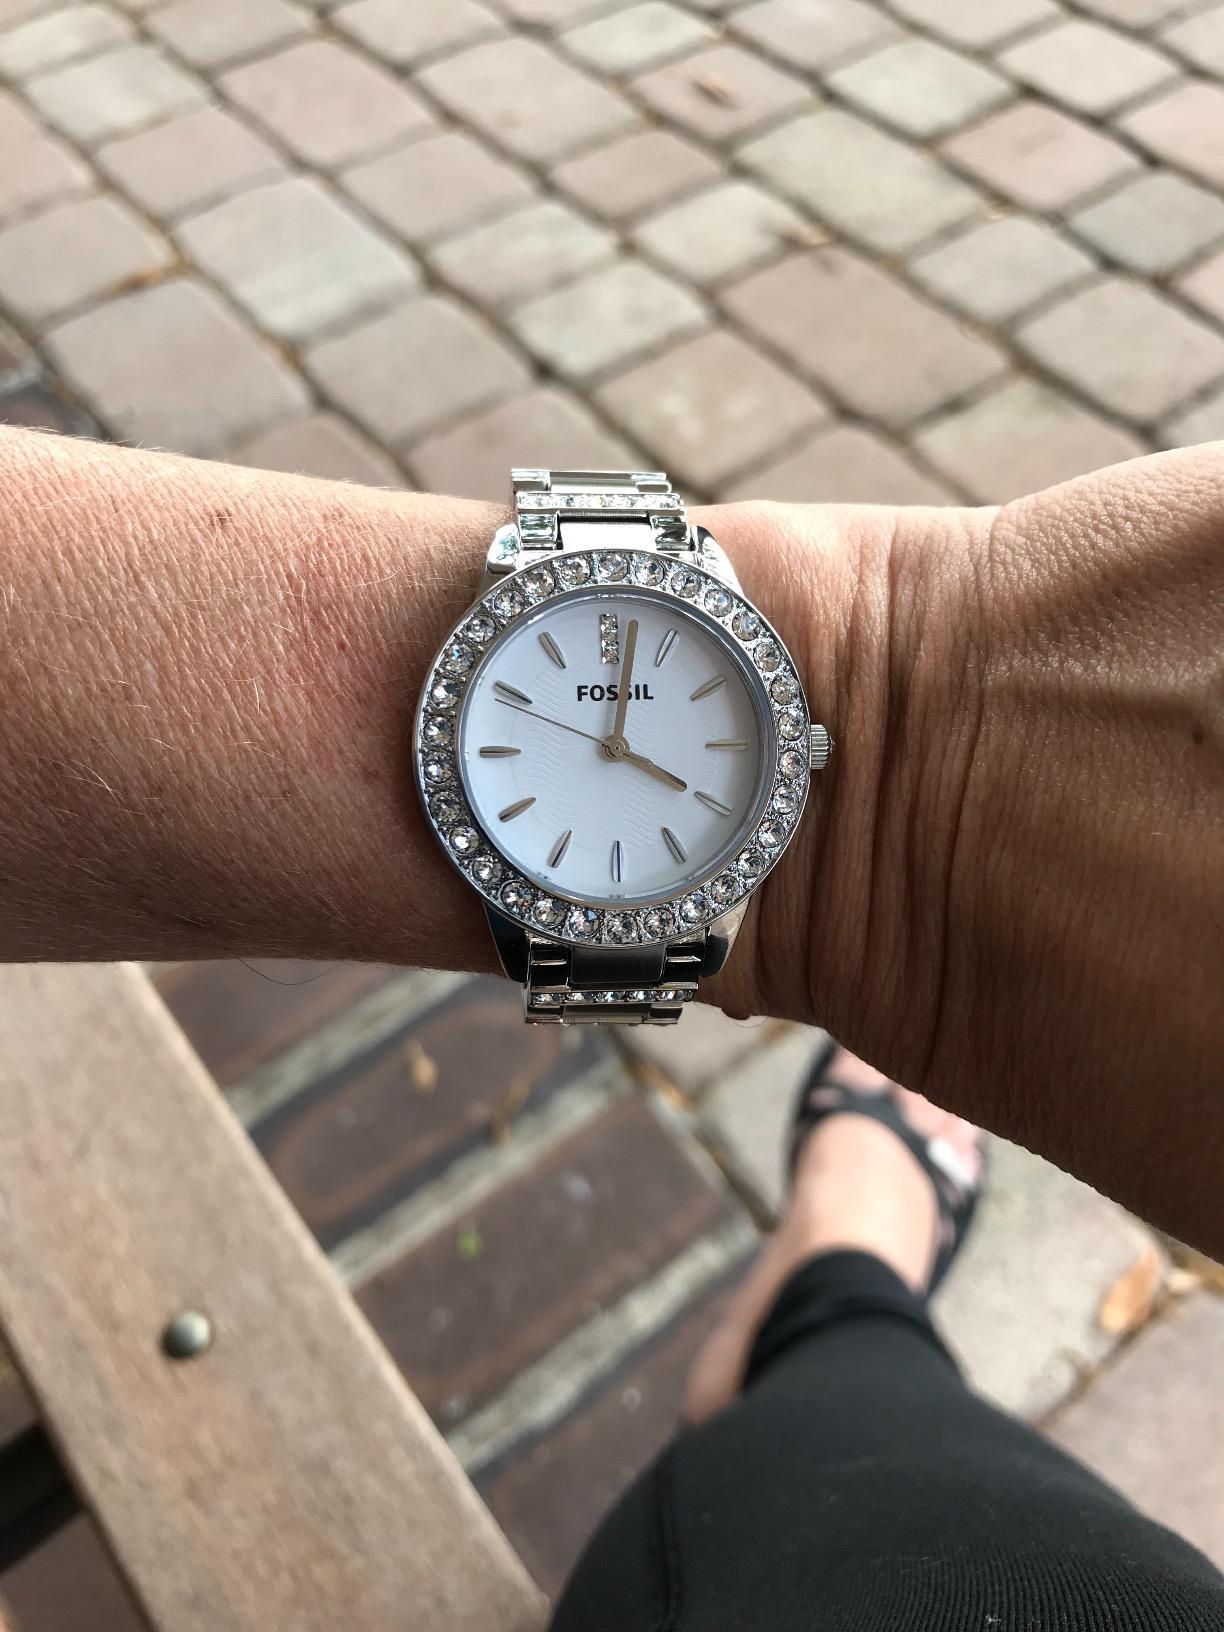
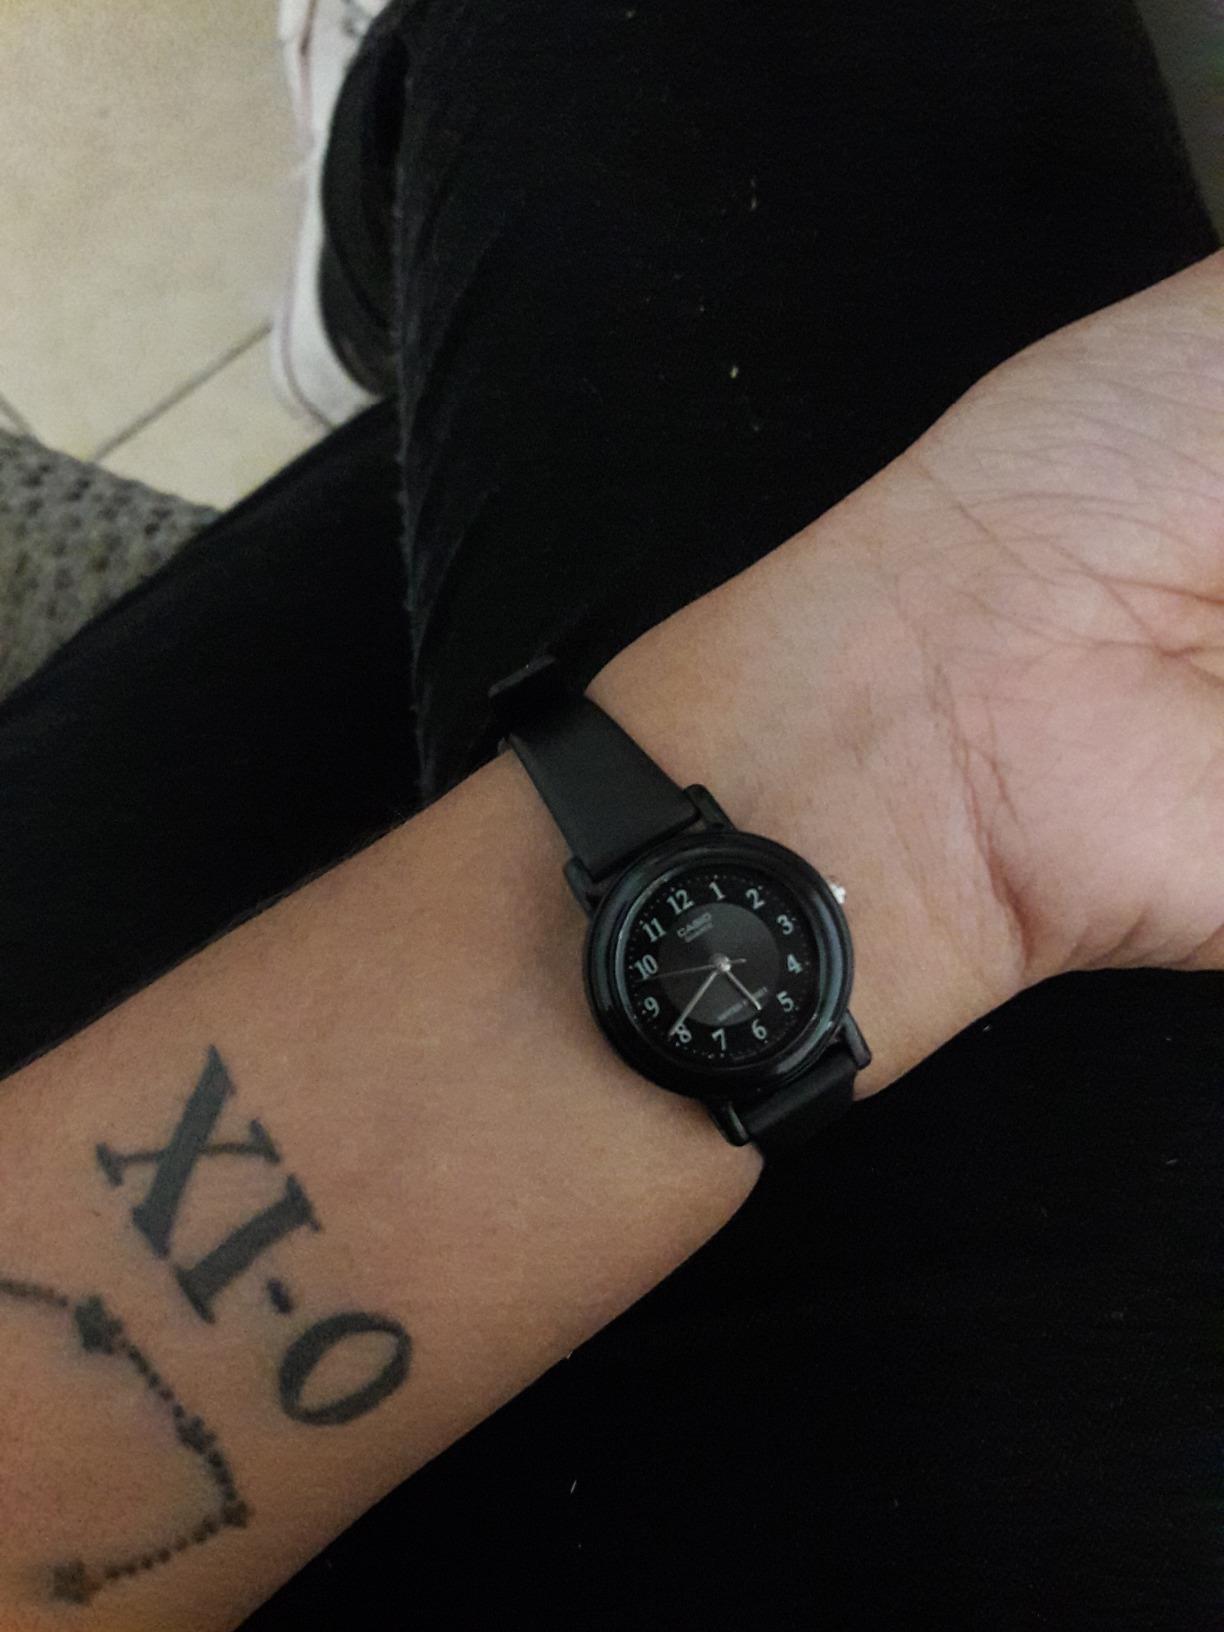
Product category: accessories_watch
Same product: no